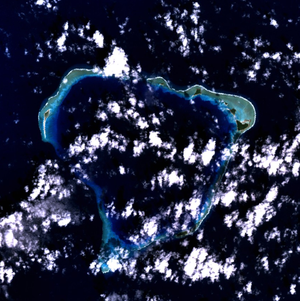
Les sœurs d'Ujæ sont, dans le folklore marshallais, des démons malfaisants.